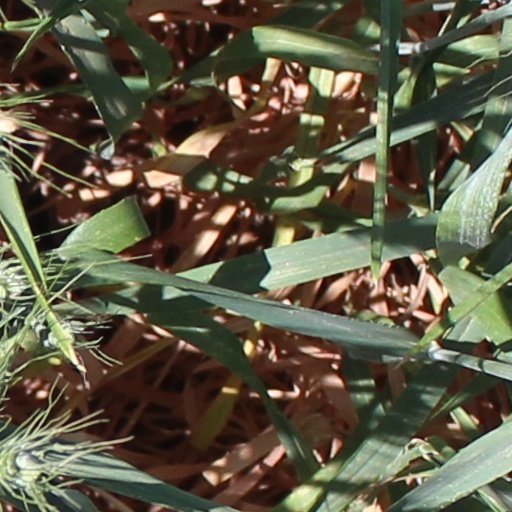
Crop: wheat